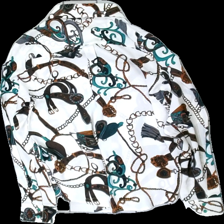
View: back
Type: Shirt
Category: Ladies
Brand: Not in the list
Brand text on label: zabaione
Colors: Multicolor, Green, White, Brown
Material: 100% polyester
Pattern: Other
Cut: Regular
Size: XL
Season: All
Price range: 100-150
Recommended usage: Reuse